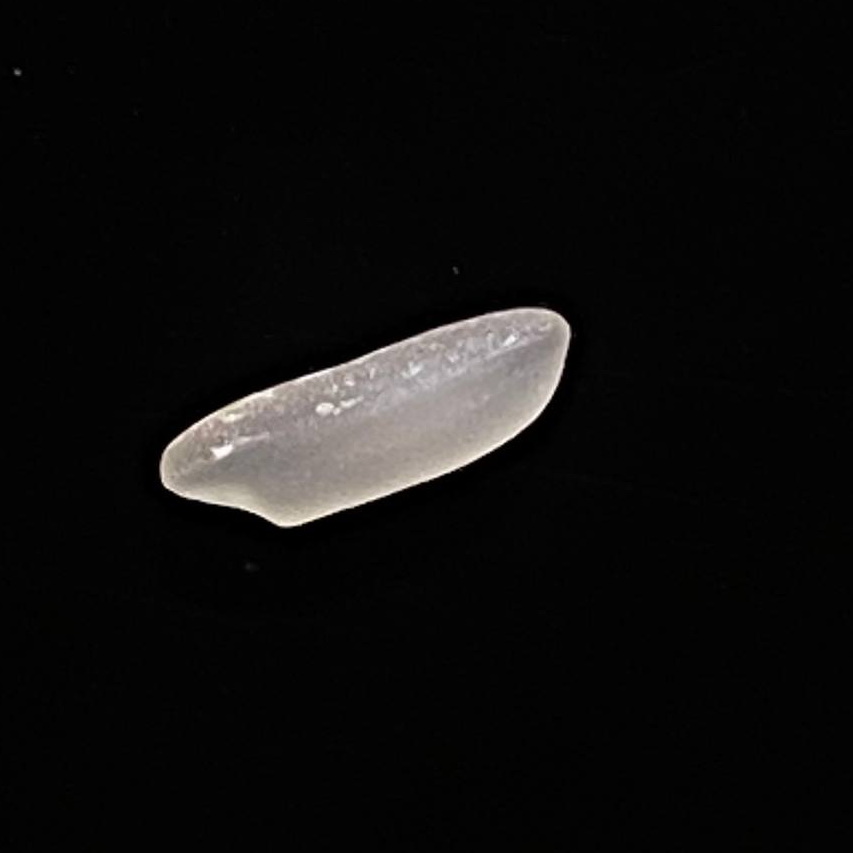
Rice variety: Shampakatari